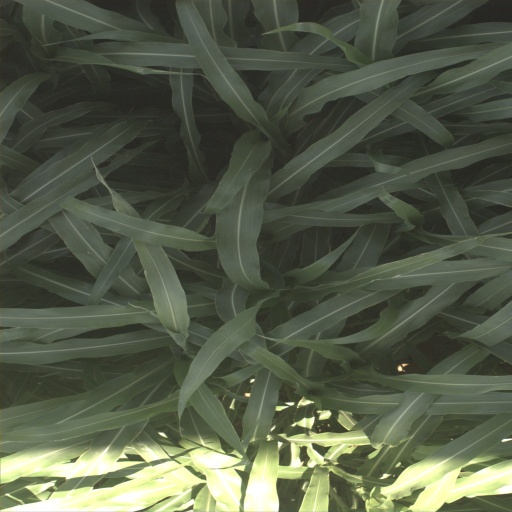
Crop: sorghum